Language brokering

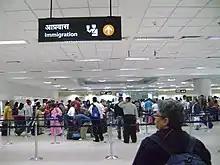
Immigration line at the IGIA.

One reason why children likely take on the role of language brokers in new environments is that children's brains are able to acquire new languages. This has been attributed to how we learn new languages; children tend to learn languages circumstantially, in immersive ways and adults learn languages more often, like fast facts. It is also important to note that not all children from families who do not speak the language of their community assume the role of language brokers. Consider families that live in cultural enclaves, communities with a lot of migrants with shared cultural backgrounds; these families will have less of a need for a language broker. Additionally, expectations for brokering are not distributed evenly. It is more likely that women in the family will presume the role of language broker. Also, older children are more likely to take on the role of language broker within the family. With high levels of variation amongst brokers, one must consider the varying feelings they may have about their role within the family. So far, studies on the feelings children have about language brokering report mixed results.